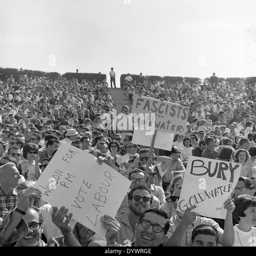
crowd at a political rally for politician in the early 1960s